Urdu-speaking people

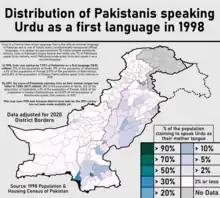
Distribution of Pakistanis speaking Urdu as a first language in 1998

The first immigrants to Mau were the descendants of the Khwaja Bayazid Ansari, the ethnic Ormur leader and founder of the Roshaniyya movement who had settled in Mau and Shamsabad. Muhammad Khan Bangash, the first Hindustani Pathan mercenary, was rewarded with the "jagir" of Farrukhabad area. He was so illiterate that he did not understand a single word of Persian or Pashto. Being few in number, the bulk of Muhammad Khan's soldiers were elite slaves known as 'disciples', primarily Hindu Rajputs and sometimes Brahmins who were adopted, converted to Islam and submitted to a regime of religious, literary and military training which was focused on the transformation of the recruit's identity, who played a significant role as a kind of artificial family in-group attached to their patron. Before Muhammad Khan's death, the separation between the various tribes and castes broke down, forming a homogenous group, so that Muhammad Khan had founded his own Indian Muslim tribe or caste. To increase his independence from his nobles further, he continued to encourage immigration of Pashtuns of the Bangash and Afridi clan in Tirah. In India they were referred to as "qaum-i-bangash" which became a wider and more diffused label.